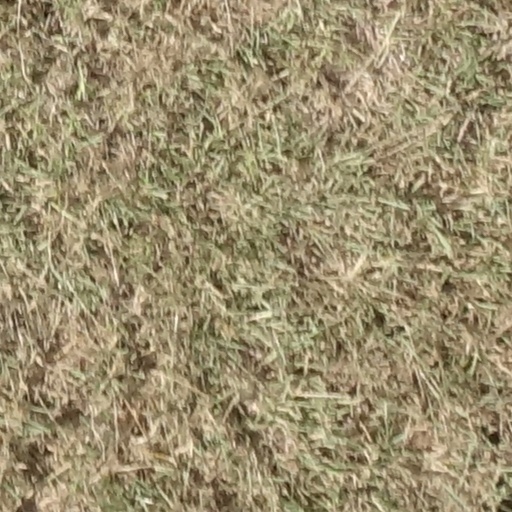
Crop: sorghum